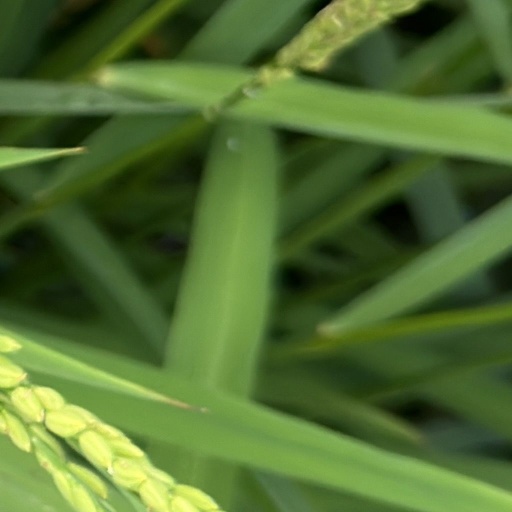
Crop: rice